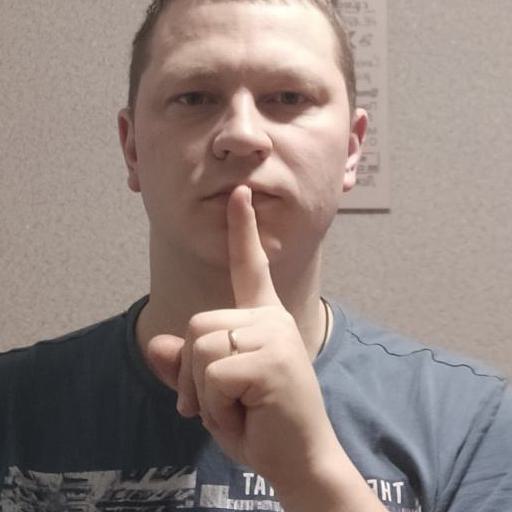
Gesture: mute